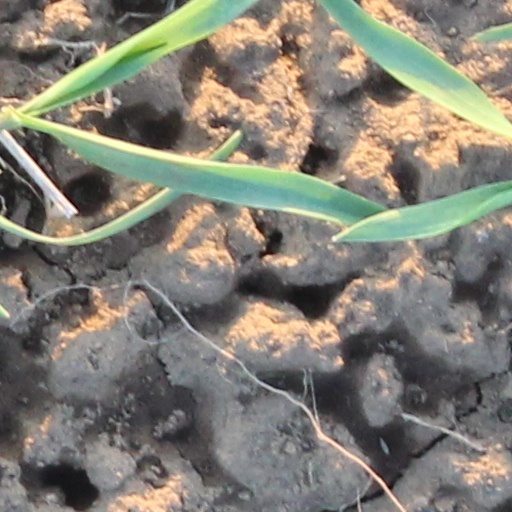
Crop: wheat